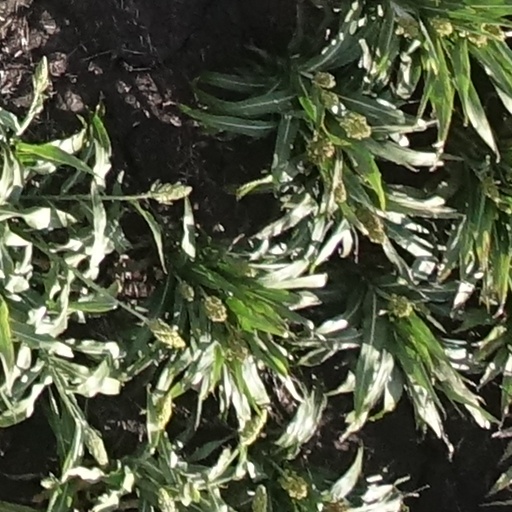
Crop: sorghum